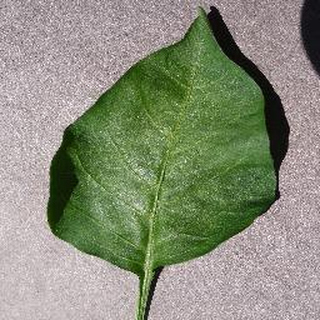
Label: healthy_bell_pepper